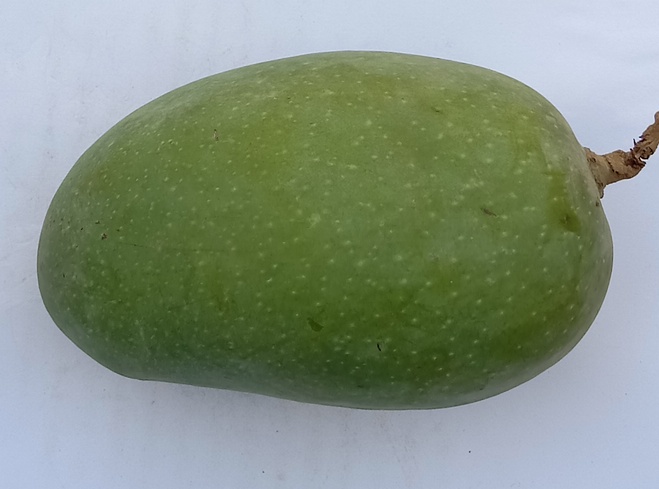
Mango variety: Chaunsa (Black)